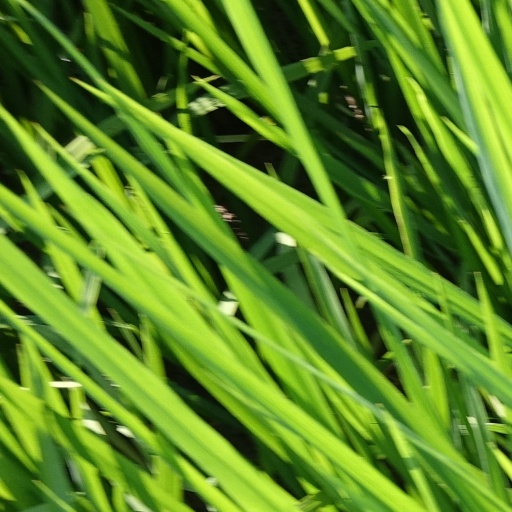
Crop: rice